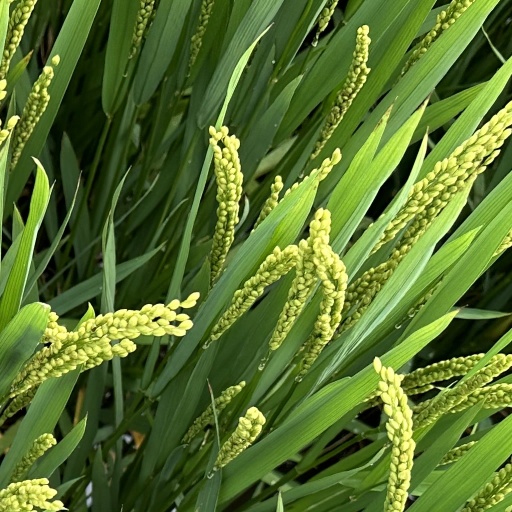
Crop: rice